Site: brandenburg
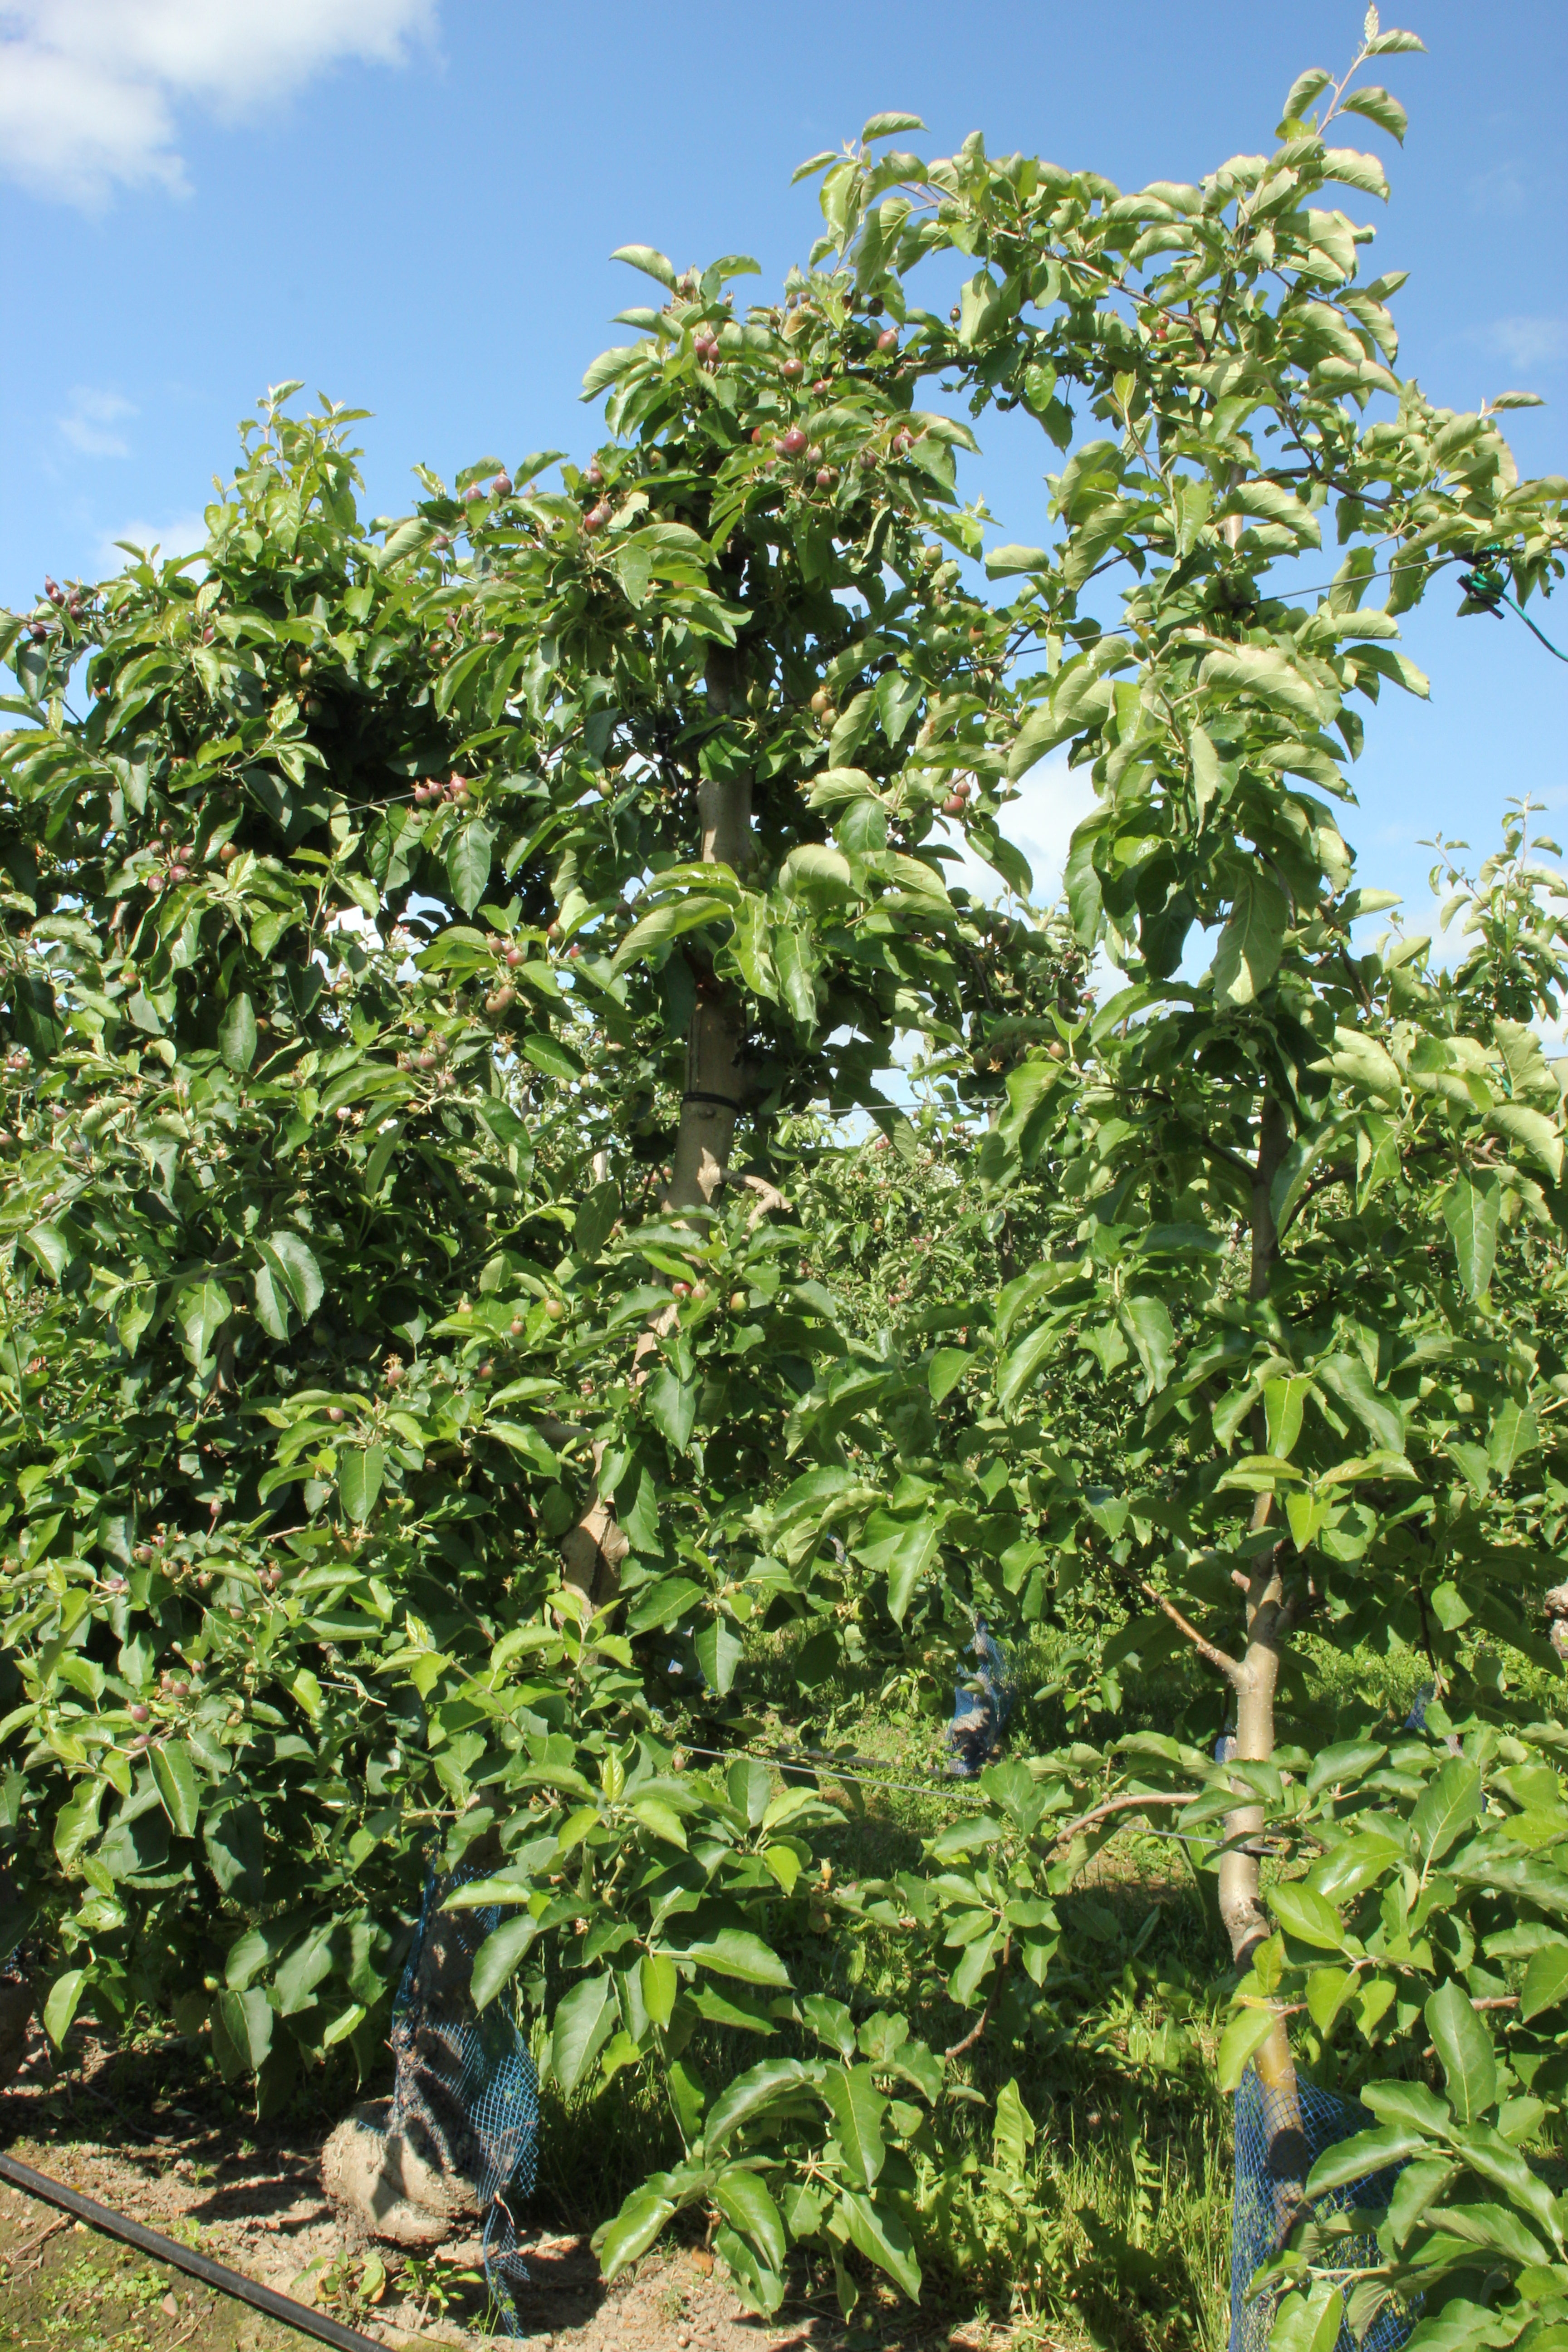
Growth stage (BBCH 72): Development of fruit